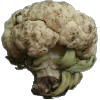
Label: Cauliflower 1